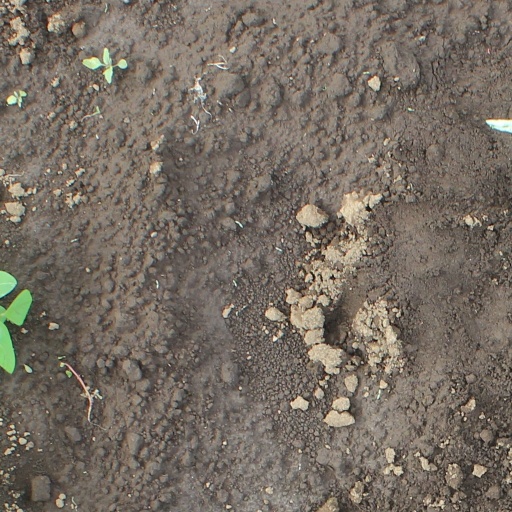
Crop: soybean